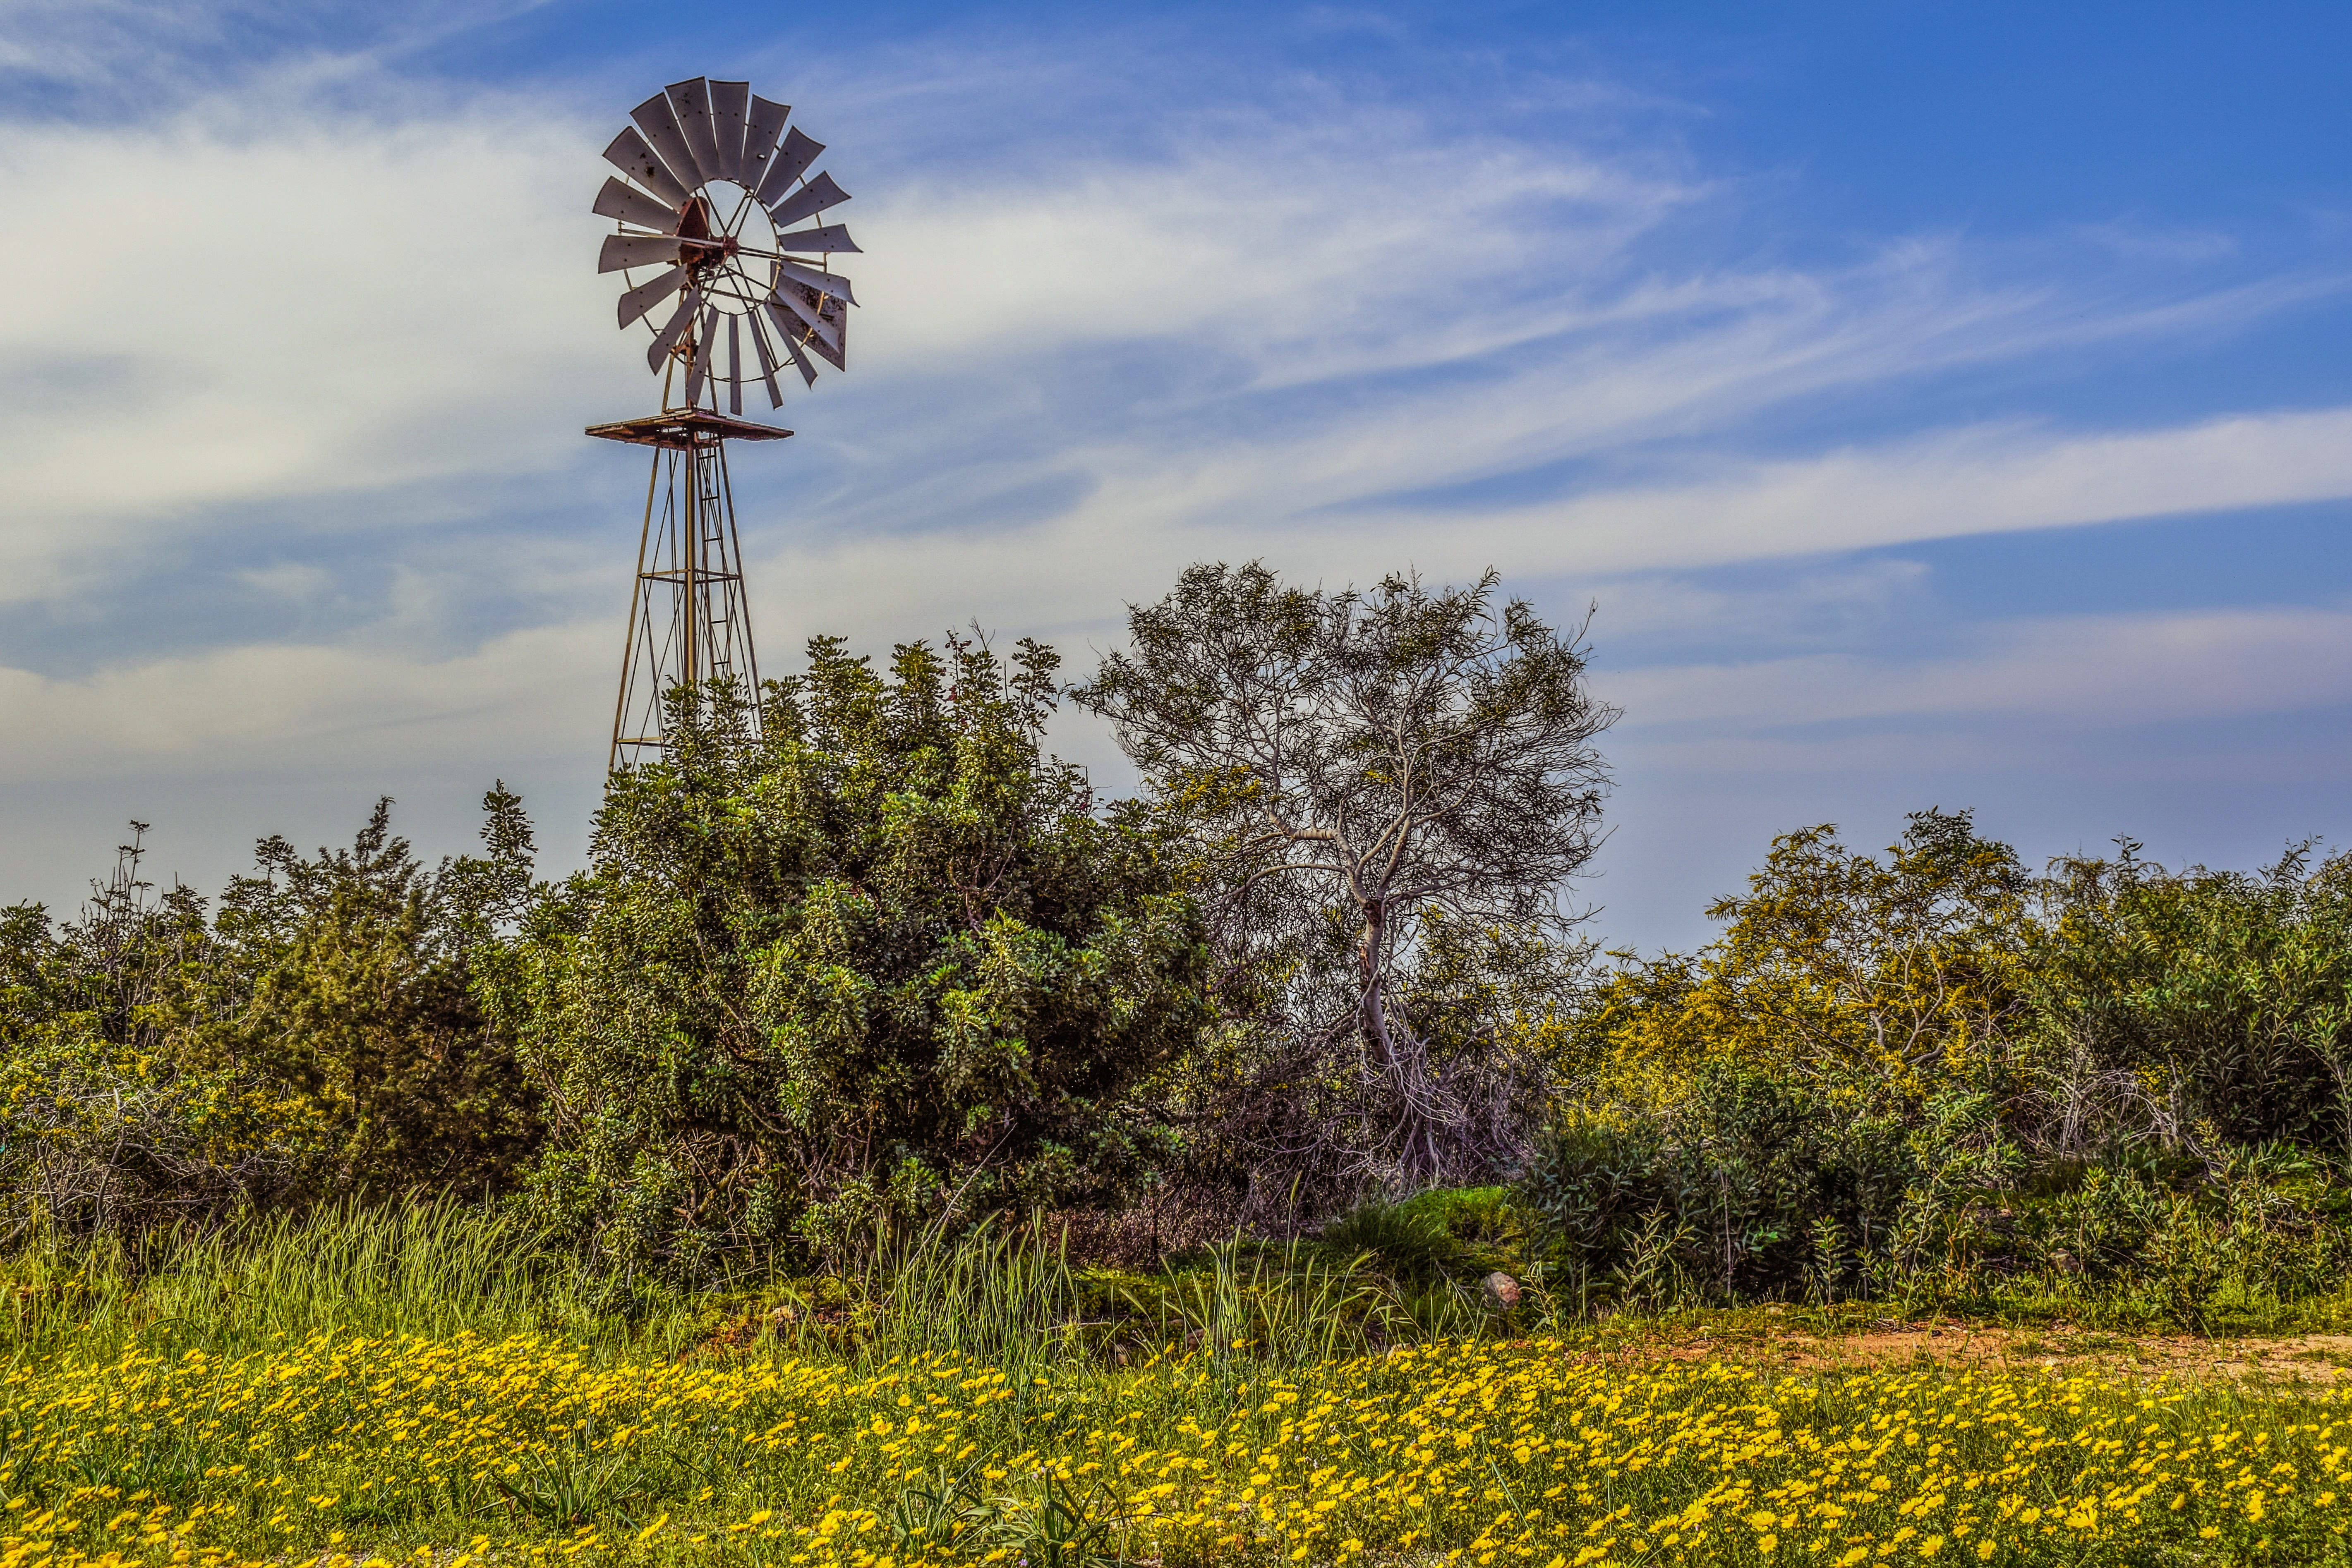
landscape, tree, nature, grass, mountain, plant, sky, field, meadow, prairie, countryside, hill, flower, windmill, wind, country, rural, spring, tower, park, scenery, wildflower, habitat, ecosystem, cyprus, paralimni, rural area, natural environment